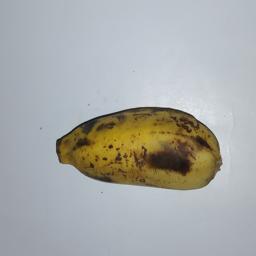
Banana variety: Champa Kola